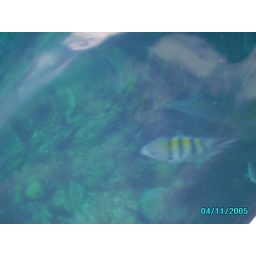
A view of the fish in the water from our dinghy